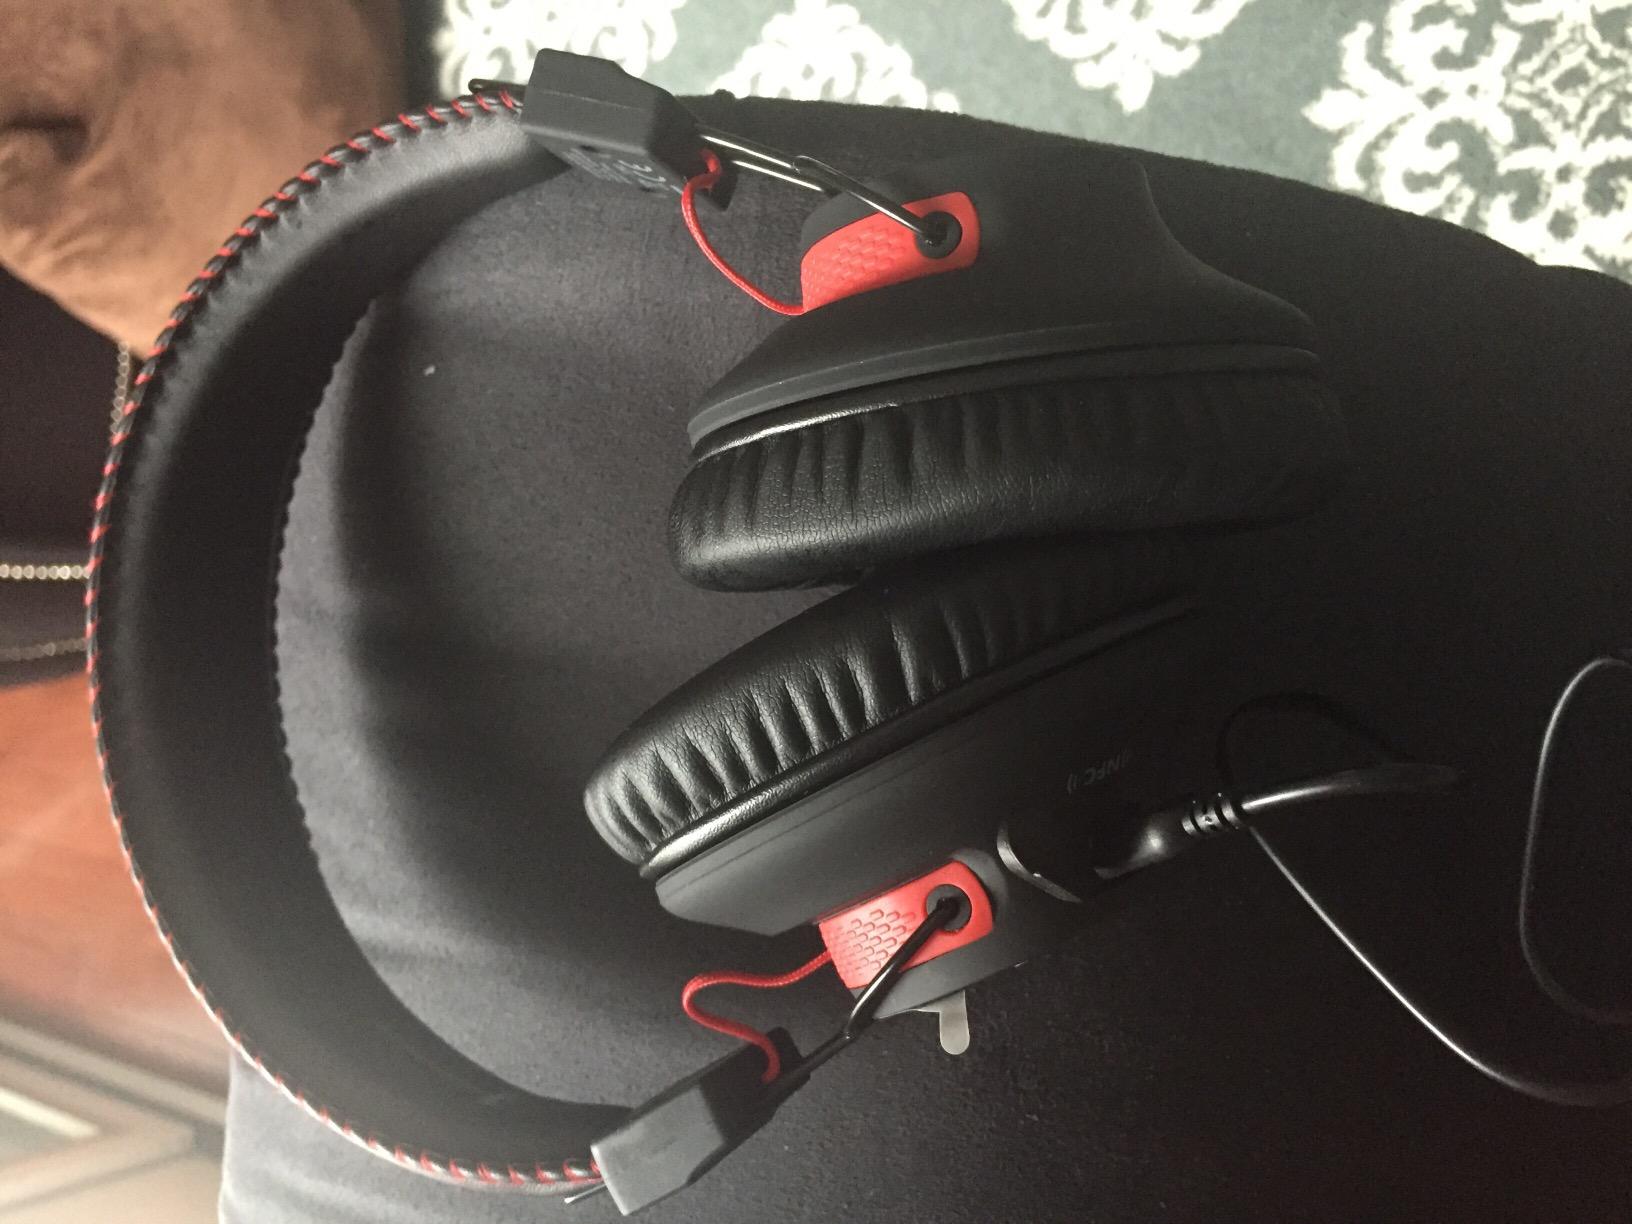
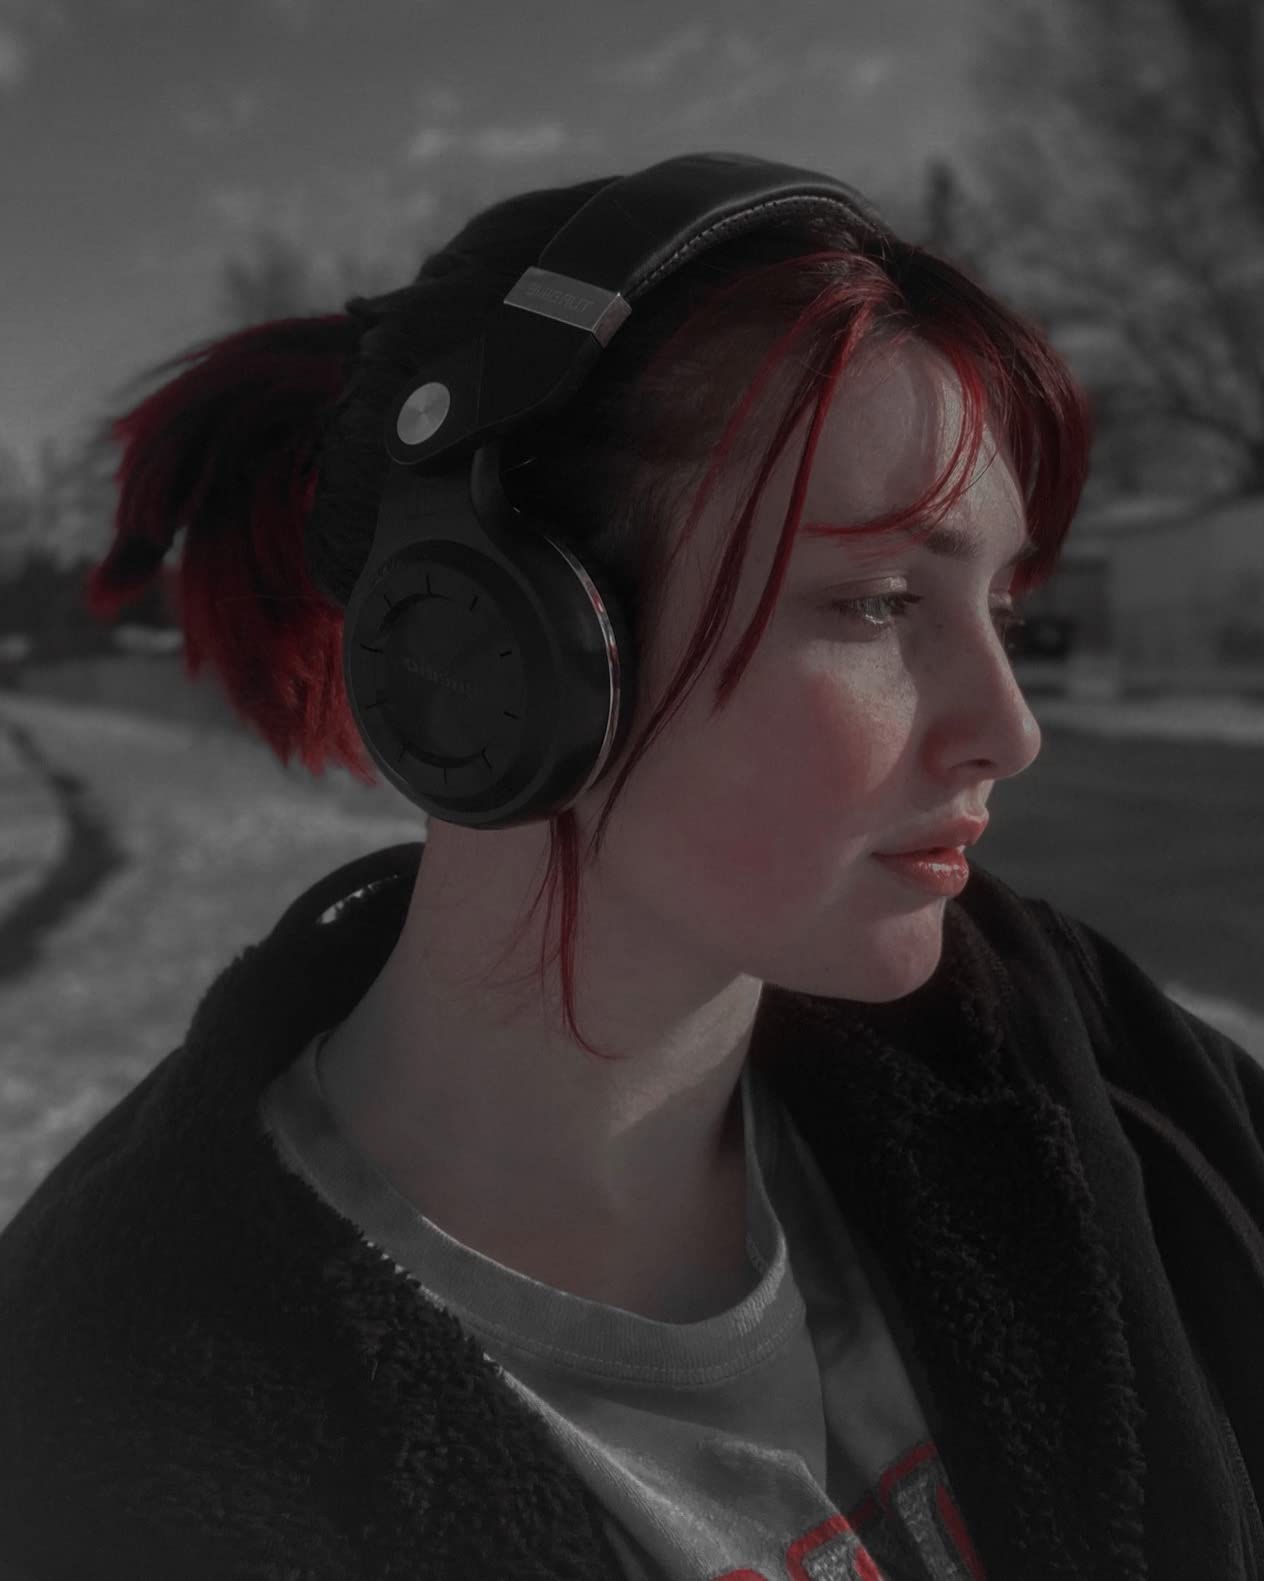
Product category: headphones
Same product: no